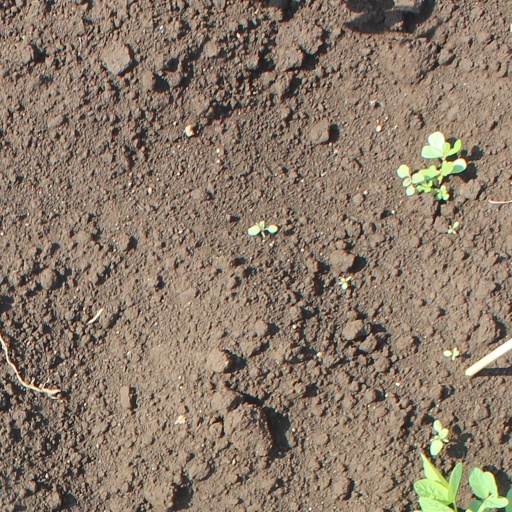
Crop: soybean